62P/Tsuchinshan

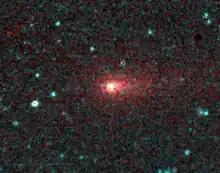
NEOWISE image 14 January 2018

62P/Tsuchinshan, also known as Tsuchinshan 1, is a periodic comet first discovered January 1, 1965 at the Purple Mountain Observatory in Nanjing. It last came to perihelion on 25 December 2023 at around apparent magnitude 8, and was then from Earth and 110 degrees from the Sun.